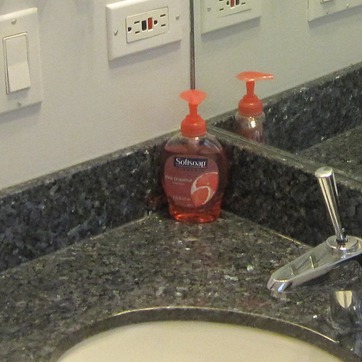
Material: plastic